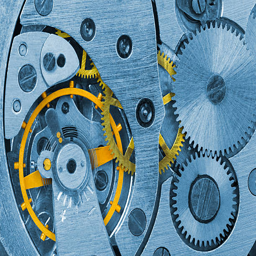
close up of the gears on a clock